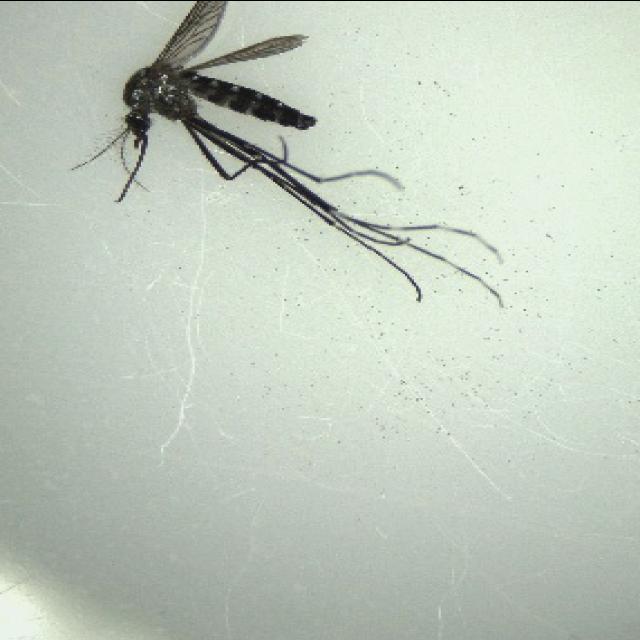
Species: aedes_albopictus